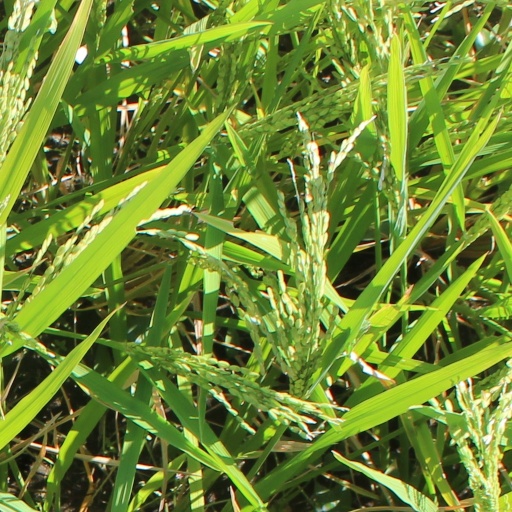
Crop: rice